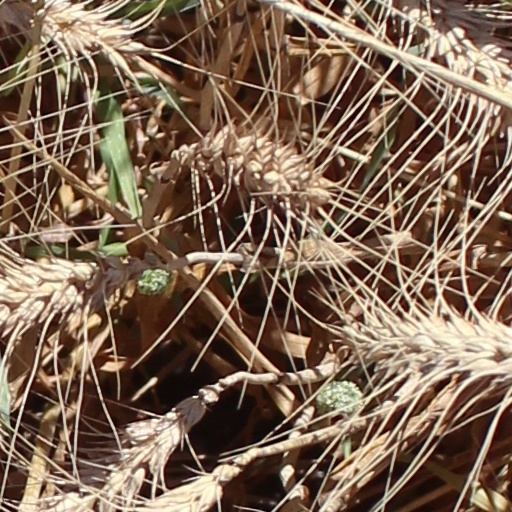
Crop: wheat